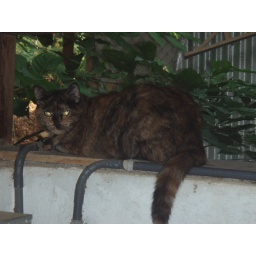
Our fat cat Koji, hanging out in the pool pump house as usual